City Pier A

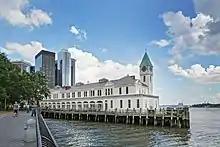
Pier A as seen from directly to the north

By 1987, the Koch administration was considering converting Pier A into a visitor center as part of the planned Harbor Park, a complex of parks around New York Harbor. That December, the Koch administration proposed relocating the headquarters of the FDNY's Marine Division, a repair shop, and several other offices while keeping Marine Company 1 at Pier A. City officials planned a visitor center on the ground level and restaurants on the upper stories. The city opened a request for proposals for Pier A's redevelopment in January 1988, receiving four bids. Later that year, the city selected Wings Point Associates as the site developer. Another bidder, the Abbracciamento Group, had put forth a more profitable proposal; however, the city rejected the plan because Abbracciamento had wanted to buy a boat and relocate the restaurant there. The other two bidders were Pier A Development Group, which had proposed an upscale restaurant and a fast-food restaurant, and Municipal Quality Partners, which had proposed an upscale restaurant, bookstore, and food bank.